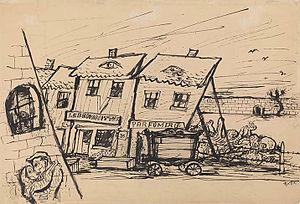
Theresienstadt. Ein Dokumentarfilm aus dem jüdischen Siedlungsgebiet, également connu sous le titre apocryphe Der Führer schenkt den Juden eine Stadt, est un film de propagande nazie en noir et blanc sonore réalisé en 1944 par Kurt Gerron sur ordre des autorités nazies et achevé en 1945 par Karel Pečený. Considéré comme le comble du cynisme et l'exemple le plus pernicieux du cinéma nazi, il s'agit du second film nazi, et le plus notable, à prendre pour sujet le camp de concentration de Theresienstadt, le seul camp sur lequel les nazis aient choisi de montrer un film, après l'avoir « embelli » en vue de la visite d'une délégation internationale de la Croix-Rouge. Ce second film est également le seul film sonore existant sur les camps, cette situation unique conduisant H.G. Adler à attribuer à Theresienstadt le surnom de Hollywood des camps de concentration. Le film est réputé perdu dans sa version intégrale, seuls quelques fragments subsistent.